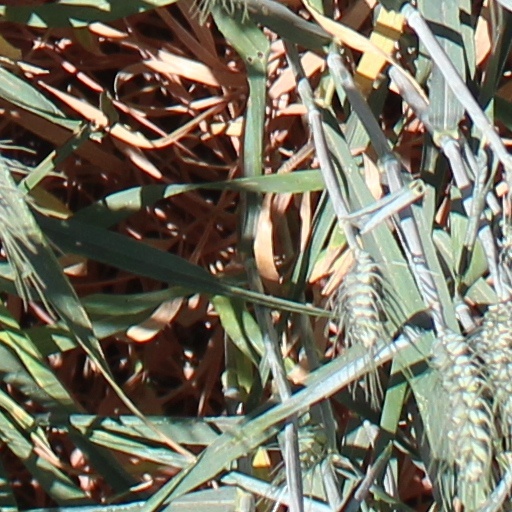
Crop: wheat